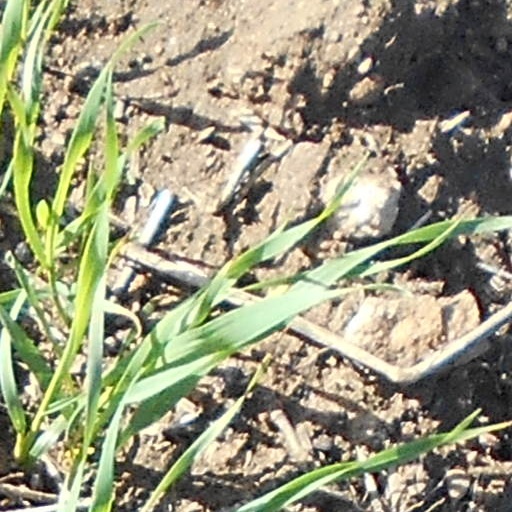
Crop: wheat